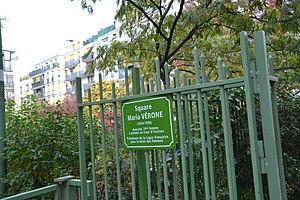
Maria Vérone, née le 20 juin 1874 à Paris et morte le 23 mai 1938 à Paris, est une libre-penseuse et féministe française.